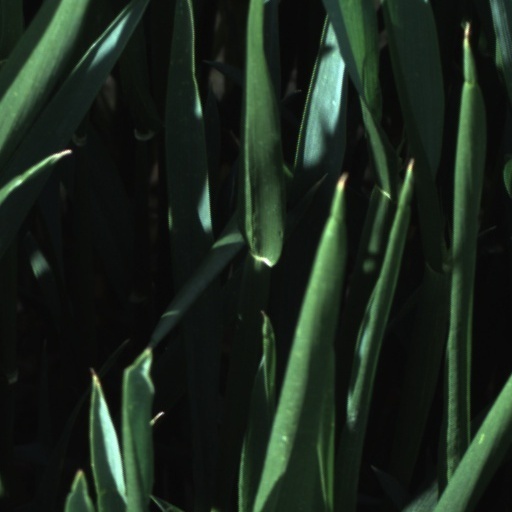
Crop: wheat